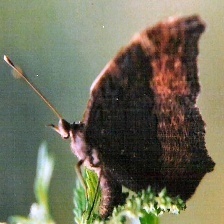
Species: MILBERTS TORTOISESHELL
Butterfly family (ImageNet category): admiral